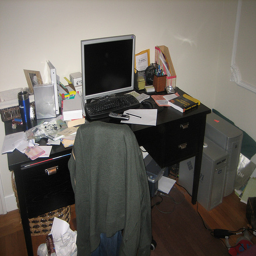
A computer and keyboard are on a computer desk.
A very messy and cluttered desktop and on the floor.
a desk with a computer on it sits in front of a chair
A computer sits on a messy desk in the corner of a room.
the room is messy with papers all over